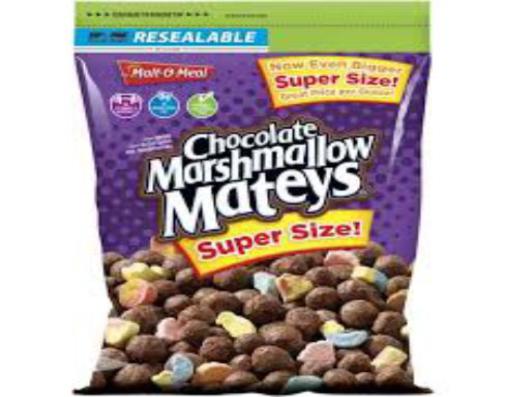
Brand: marshmallow mateys
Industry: Food